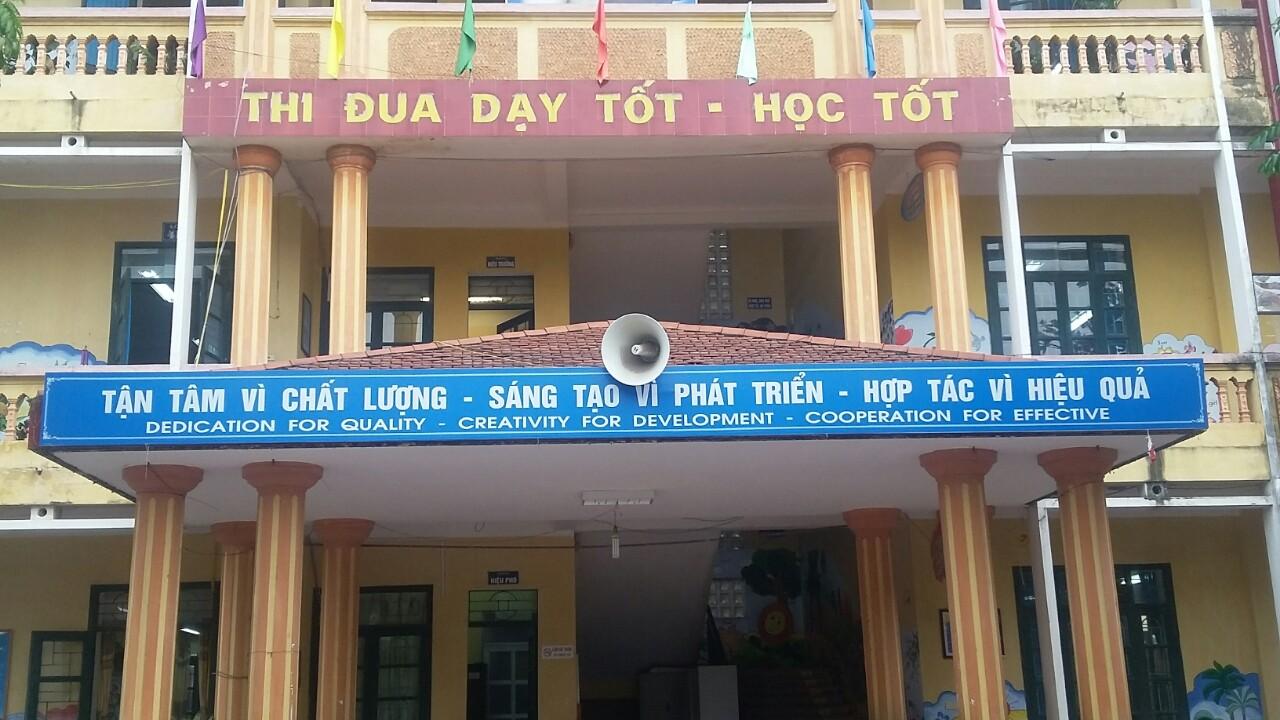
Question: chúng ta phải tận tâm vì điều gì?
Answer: chúng ta phải tận tâm vì chất lượng